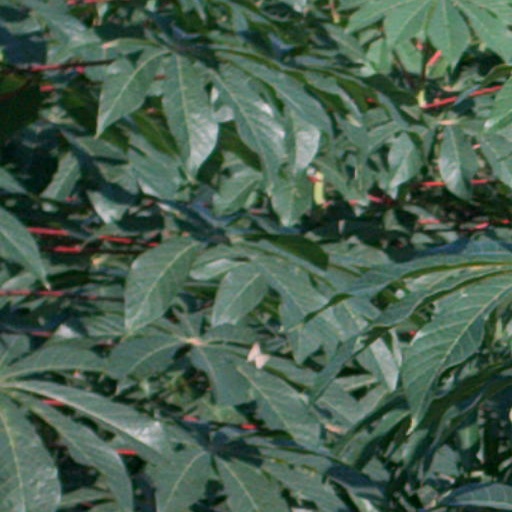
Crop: cassava